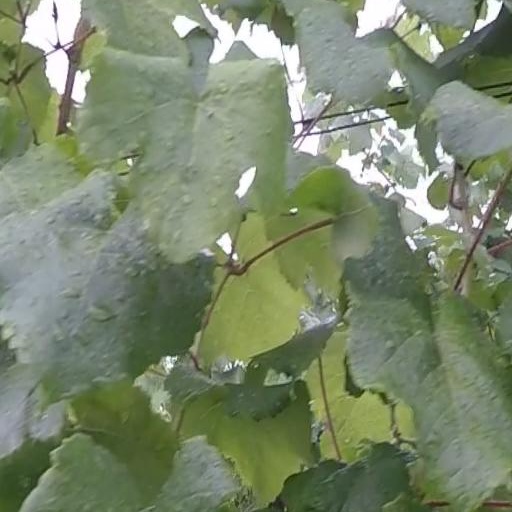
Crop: grape